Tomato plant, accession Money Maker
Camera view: vertical (180 deg); turntable rotation: 210 degrees
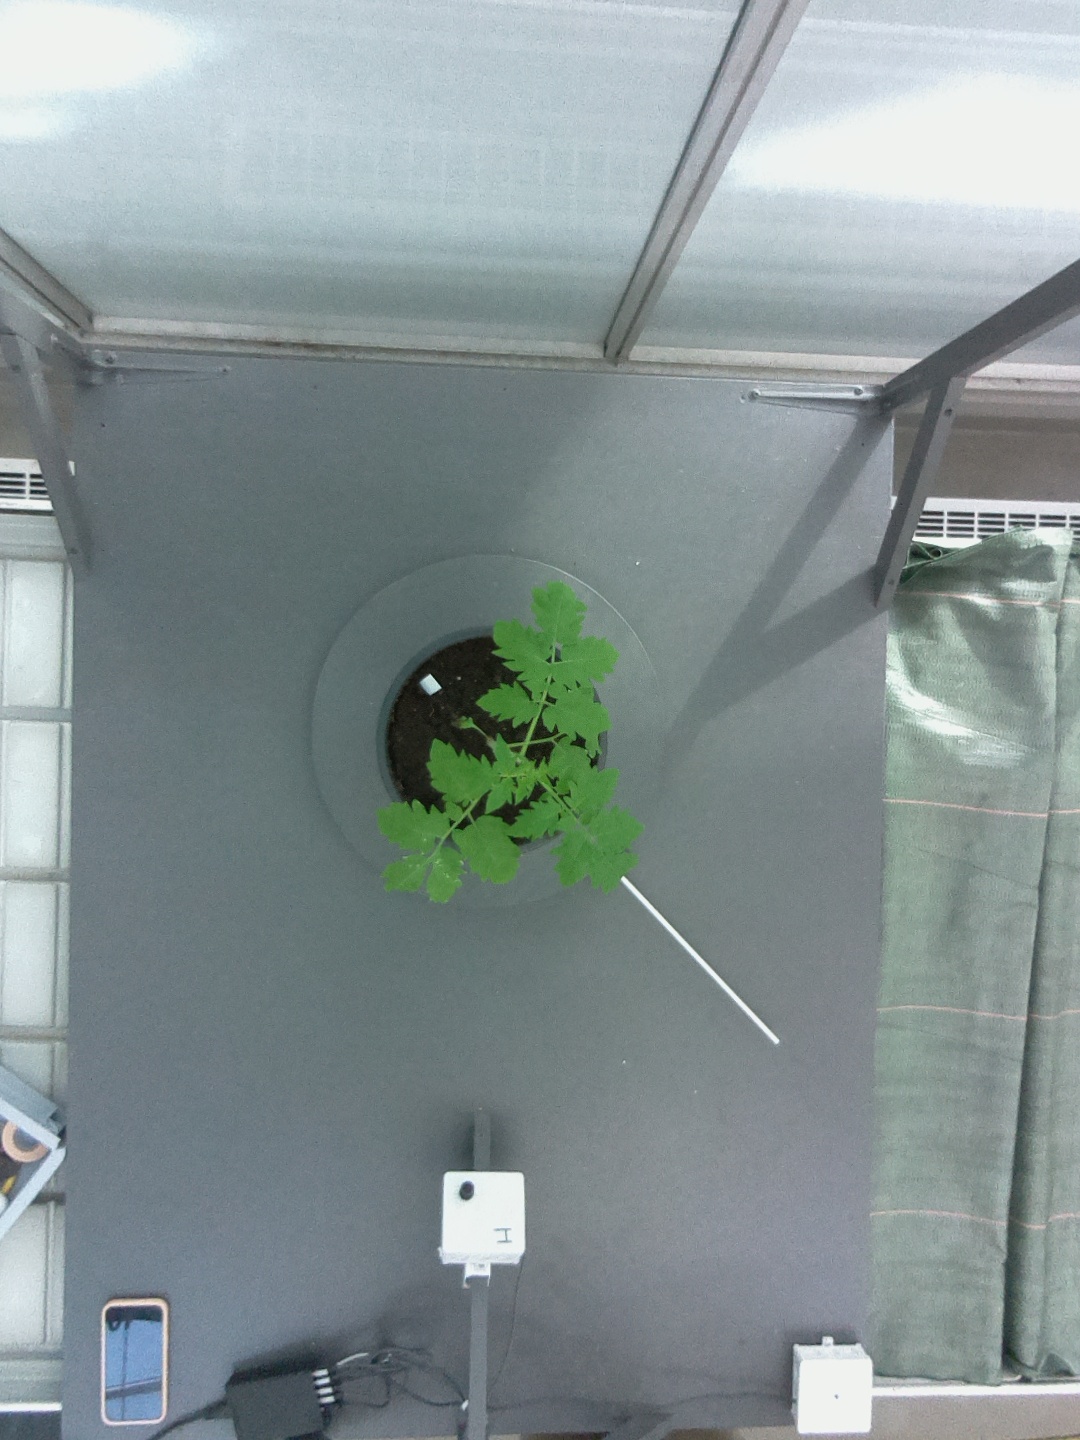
BBCH growth stage 13: 6 of true leaves visible